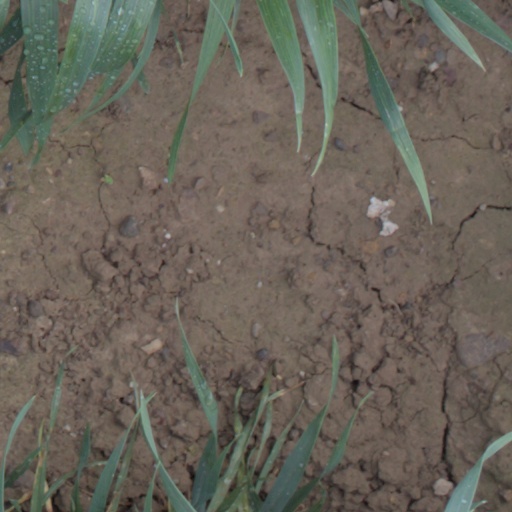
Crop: wheat